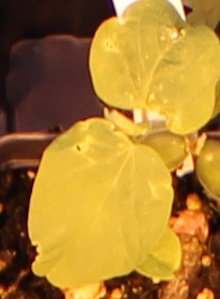
Label: Soybean